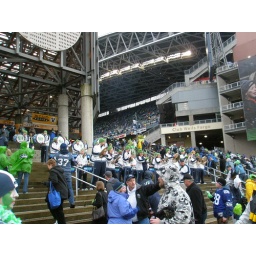
fans in cosutme. also green beanie hat is handed out